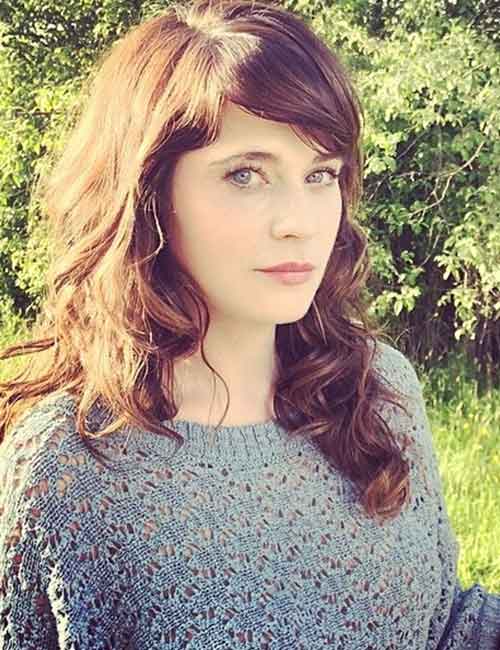
Gender: women